Işık University

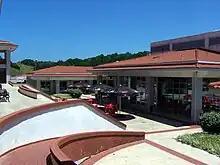
Social Center at the campus

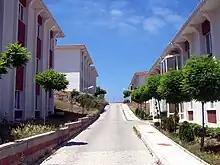
Blue Dormitories of the Işık University campus

Işık University operates two campuses. The Maslak campus is located in one of the business centers of Istanbul, while the suburban Şile campus, located out of Istanbul, opened its doors in 2003. The Şile campus has been planned as a complete “educational campus” with dormitories, social facilities, and educational and administrative buildings situated in an area of . In 2005 summer, most of the university's academic and administrative departments (including the rector) moved to the Şile campus. Three faculties (Faculty of Engineering, Faculty of Arts and Sciences, Faculty of Economic and Administrative Sciences) and two institutes (Institute of Science and Engineering and Institute of Social Sciences) are located in Şile Campus, but the Faculty of Fine Arts remains in Maslak.